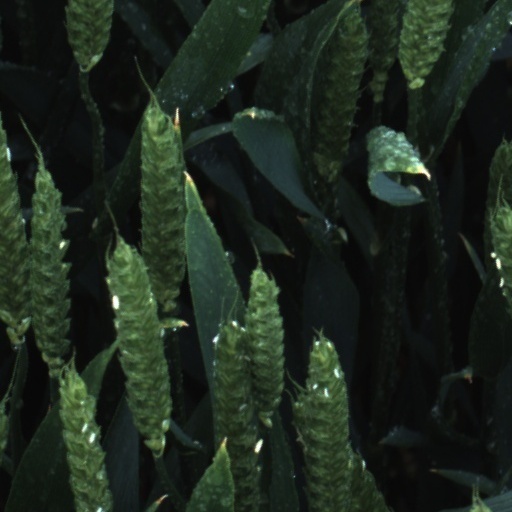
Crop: wheat